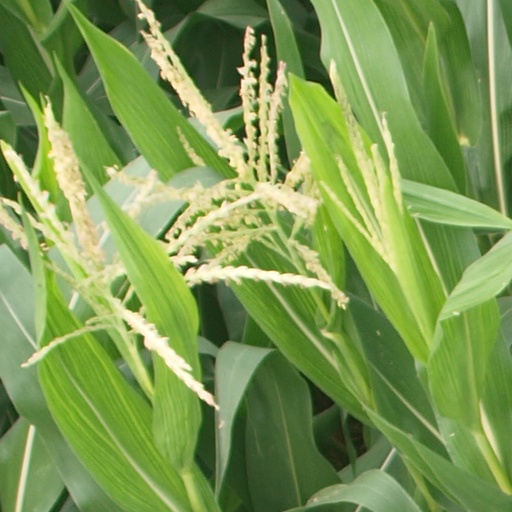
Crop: maize; corn